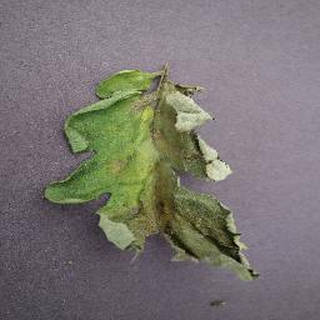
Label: tomato_late_blight